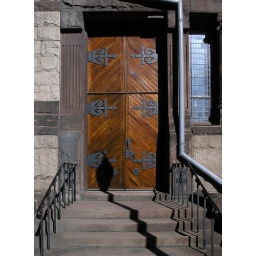
A street lamp casts a snake-like shadow on a side door of Trinity Church in Copley Square.